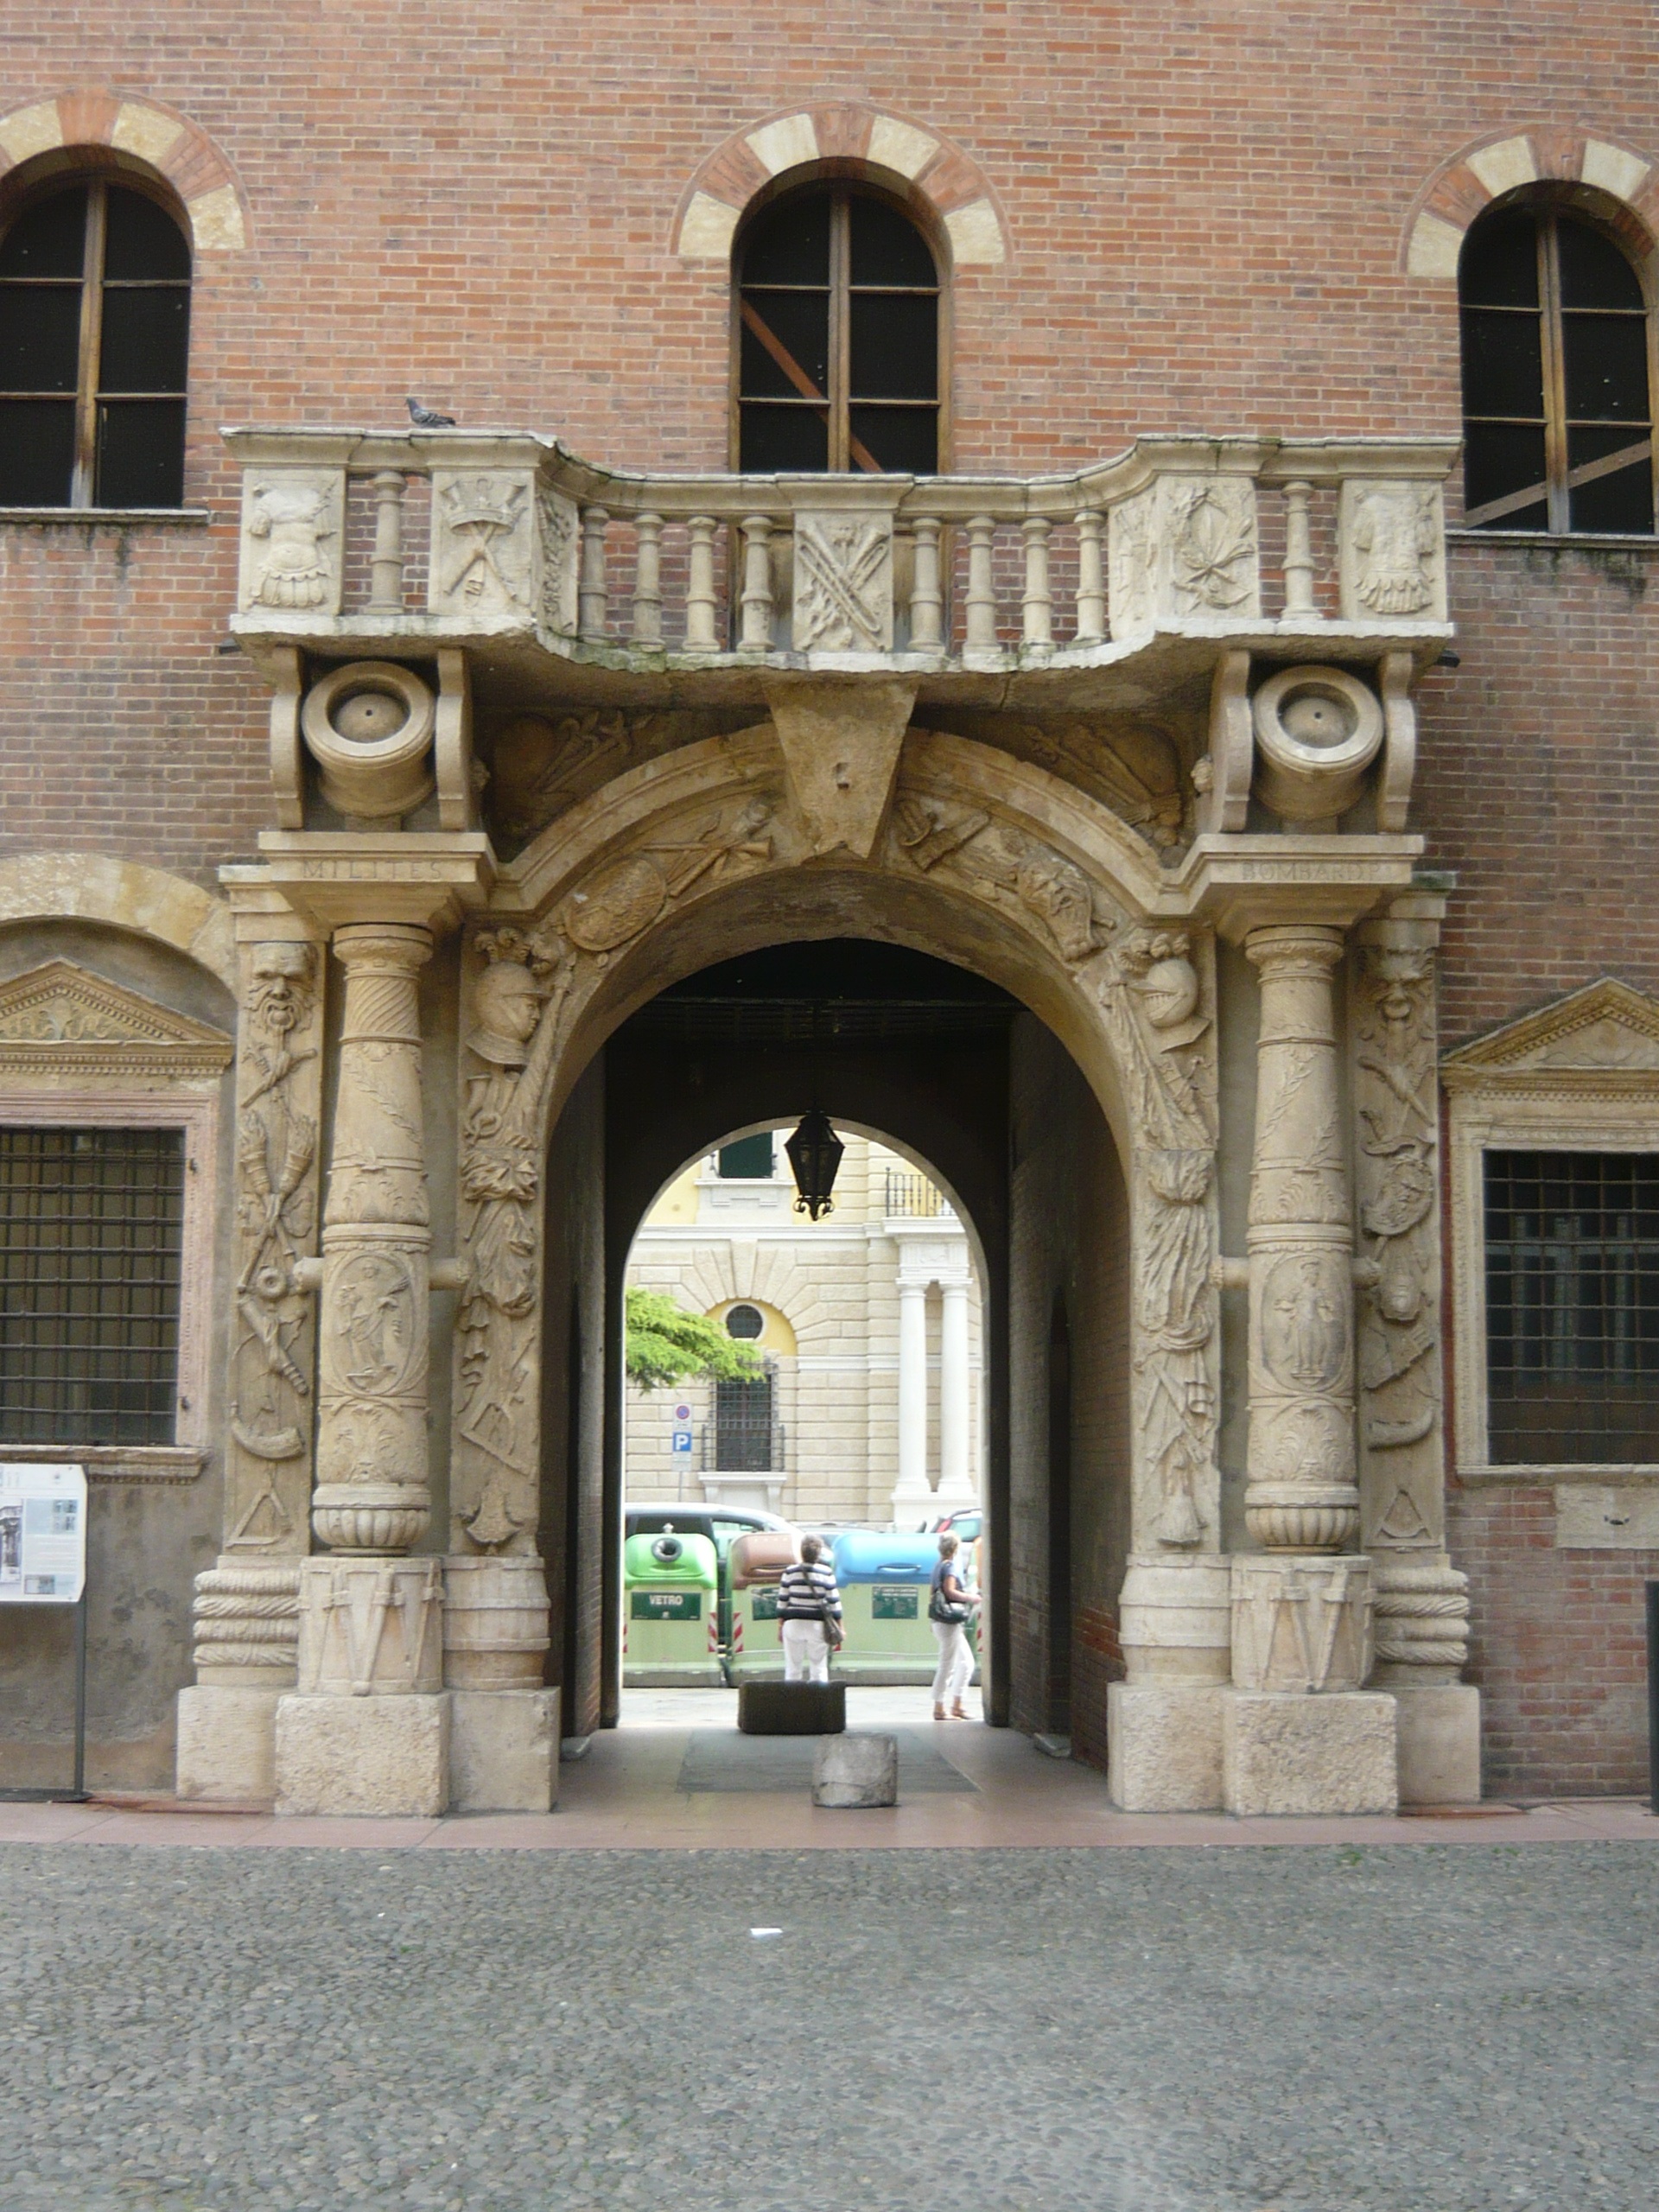
architecture, window, building, palace, statue, arch, italy, facade, chapel, place of worship, art, monastery, synagogue, verona, arcade, estate, italian, ancient history